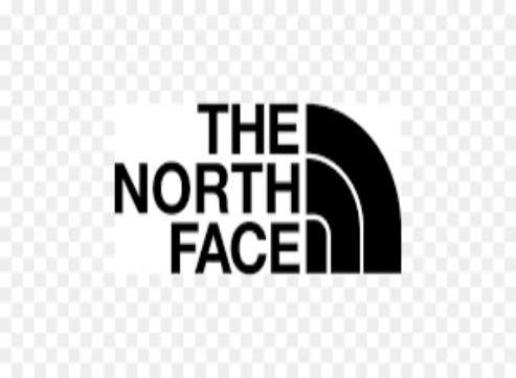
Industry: Clothes